Arzuhan Doğan Yalçındağ

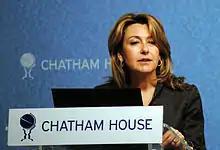
Yalçındağ at Chatham House in 2013

Arzuhan Doğan Yalçındağ (born 1965) is a Turkish businesswoman and chairwoman of the Doğan Holding industrial conglomerate.